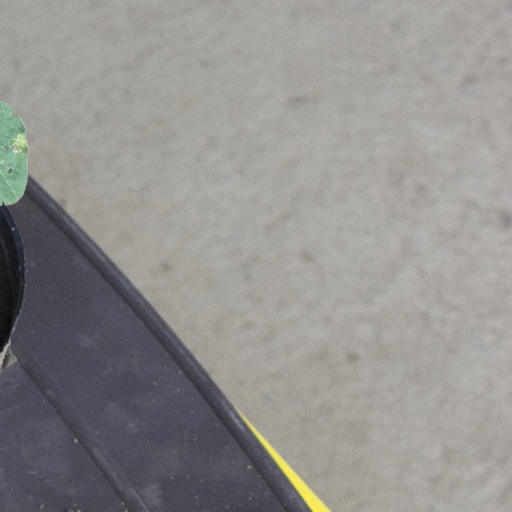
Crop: soybean